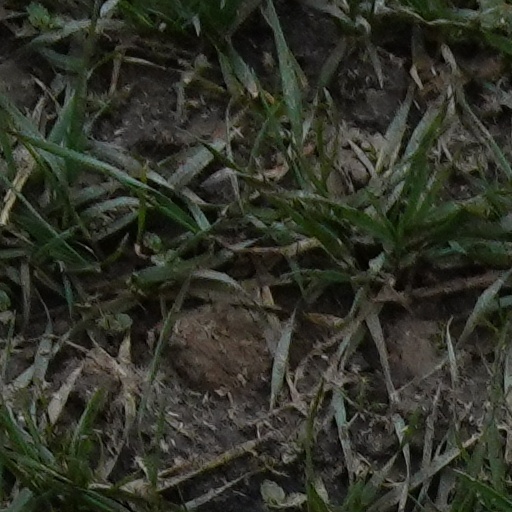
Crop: wheat